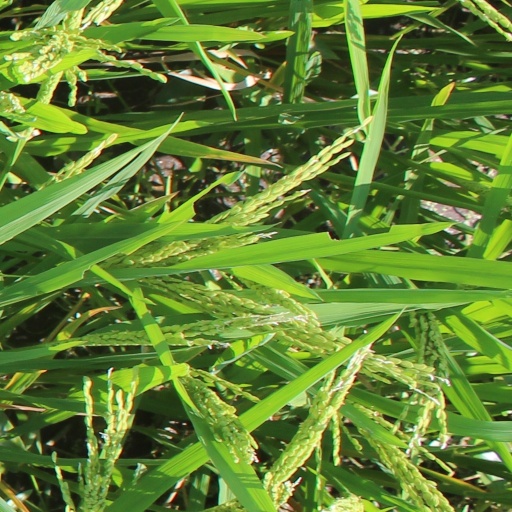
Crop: rice